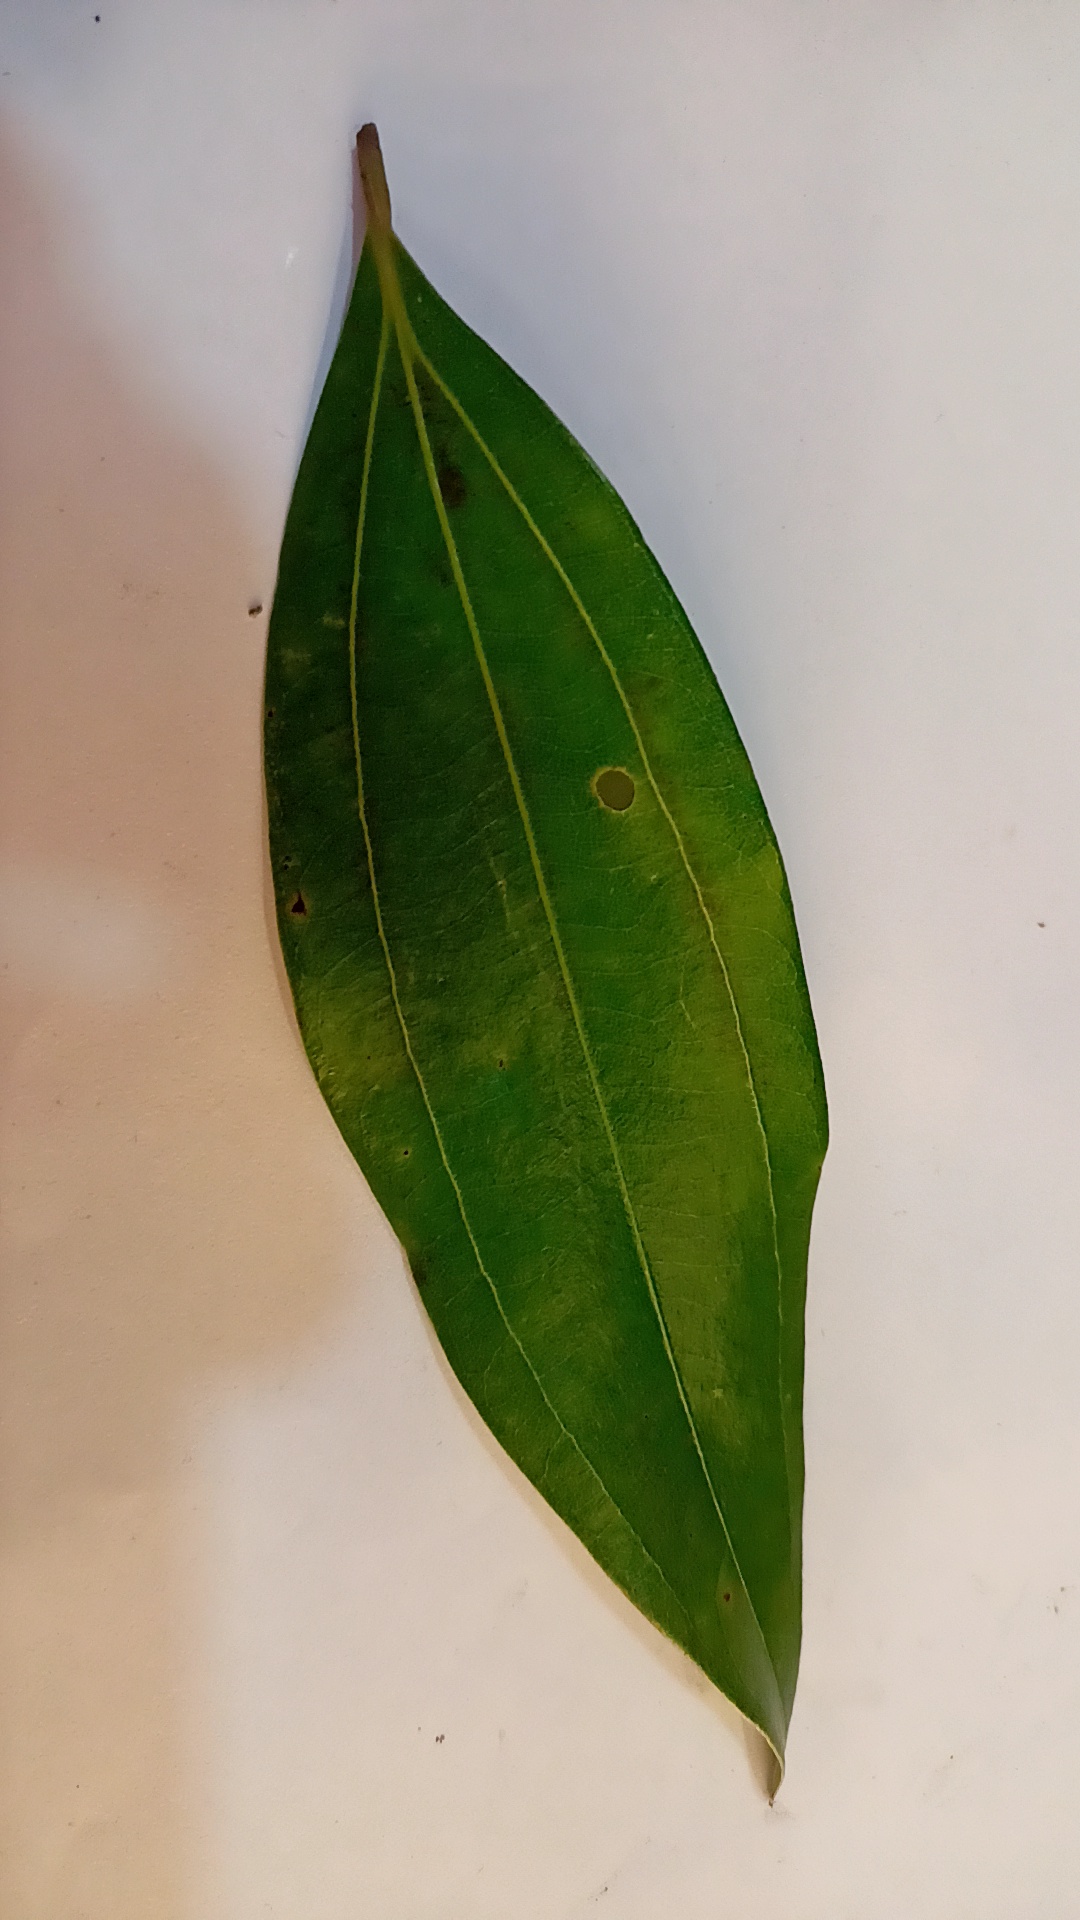
Label: Disease